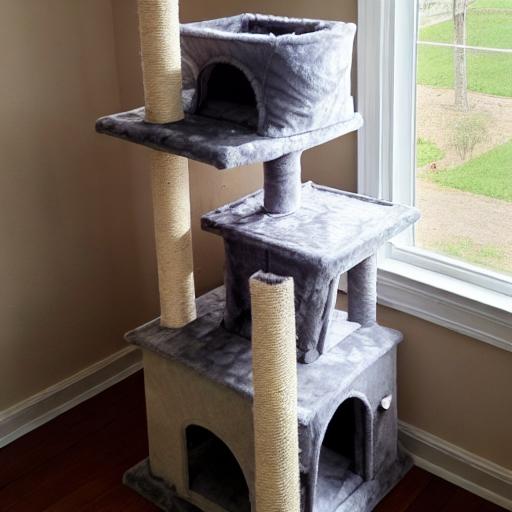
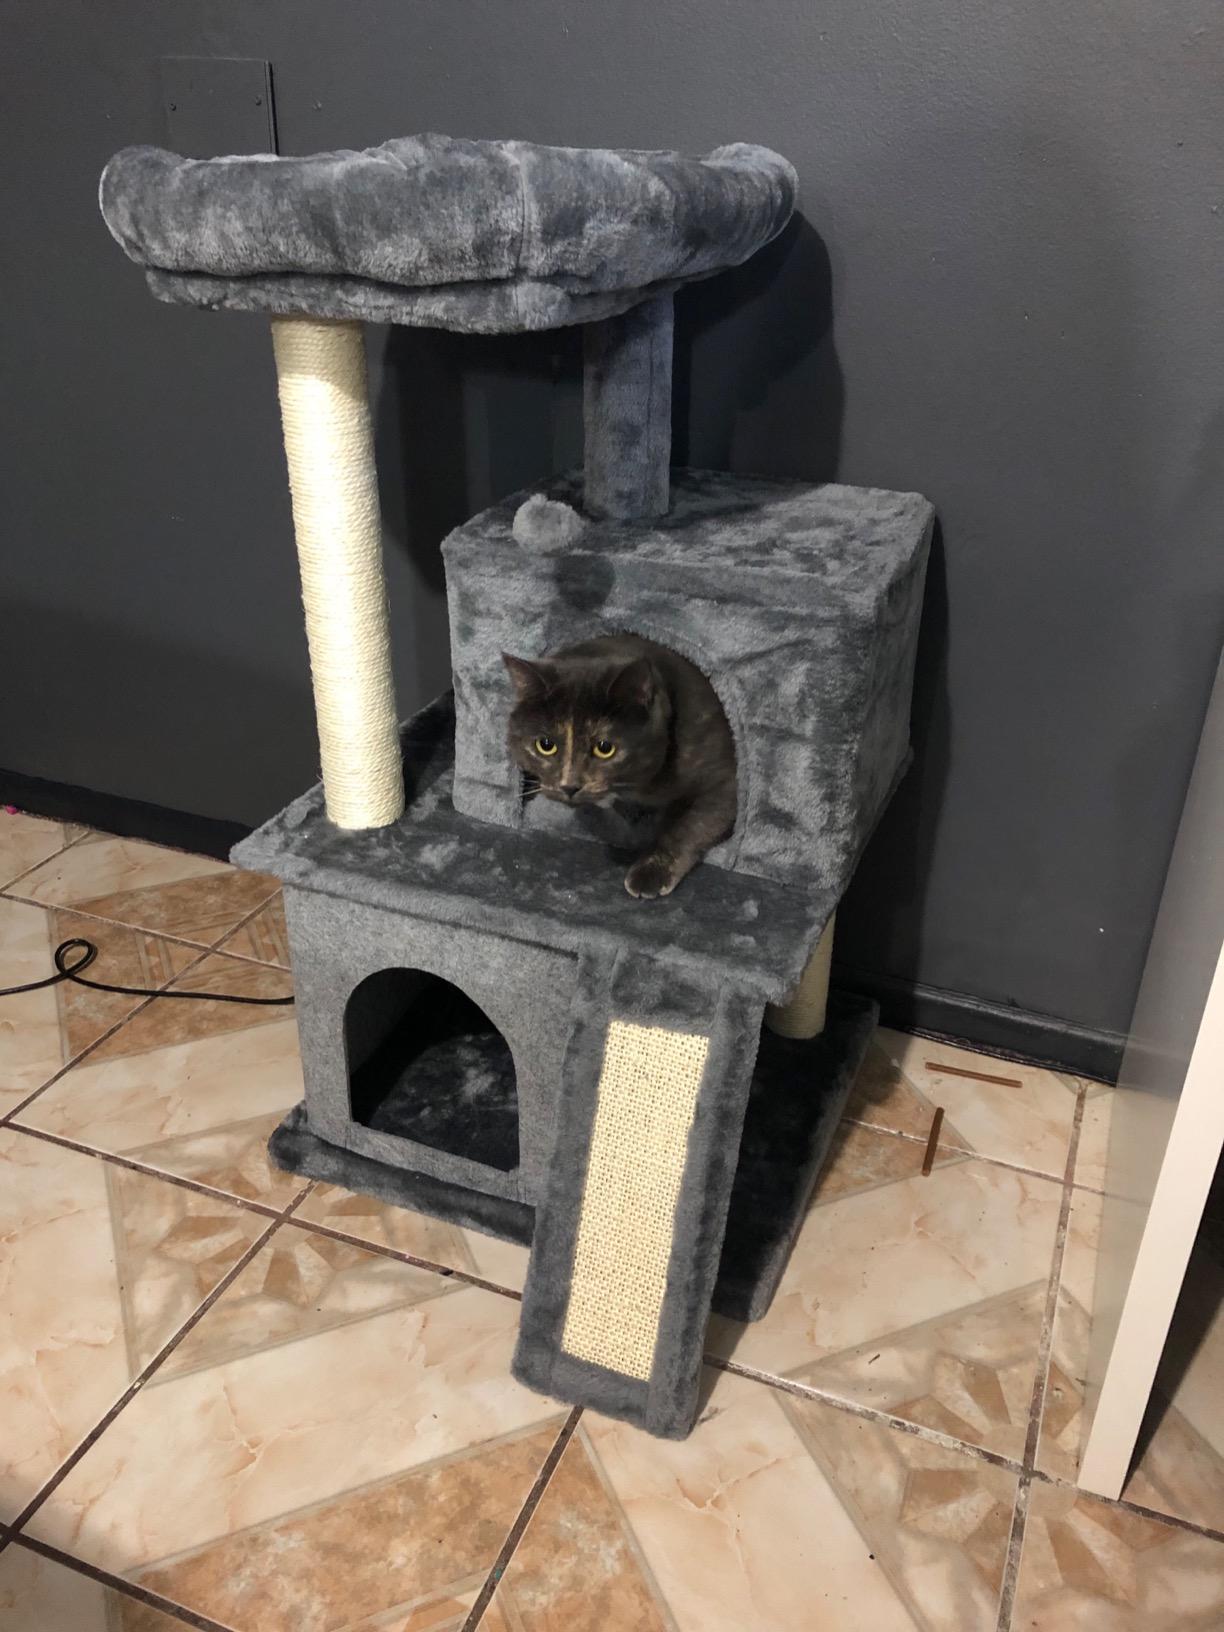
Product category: items_cat tree
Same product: no